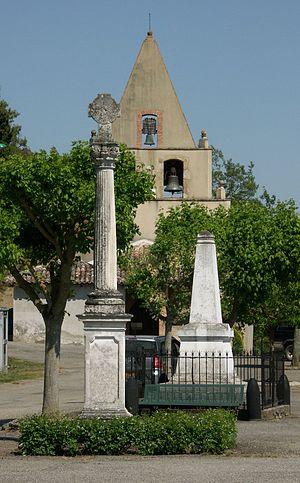
Stèle maçonnique(Référence nécessaire) d'Agassac
Agassac est une commune française située dans le département de la Haute-Garonne en région Occitanie.
L'église de la Nativité-de-la-Sainte-Vierge est une église catholique située à Agassac, dans le département français de la Haute-Garonne.
La liste des églises de la Haute-Garonne recense de manière exhaustive les églises situées dans le département français de la Haute-Garonne.